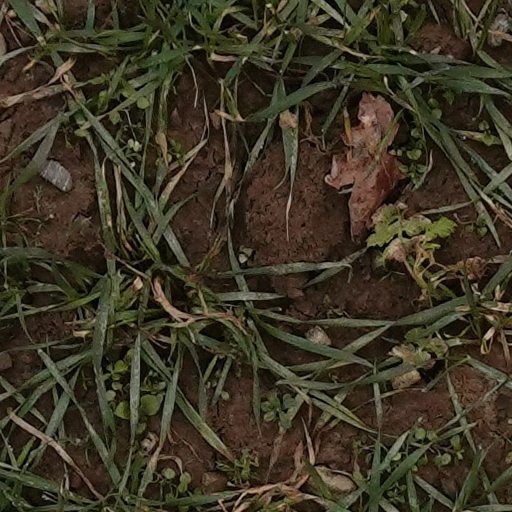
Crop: wheat